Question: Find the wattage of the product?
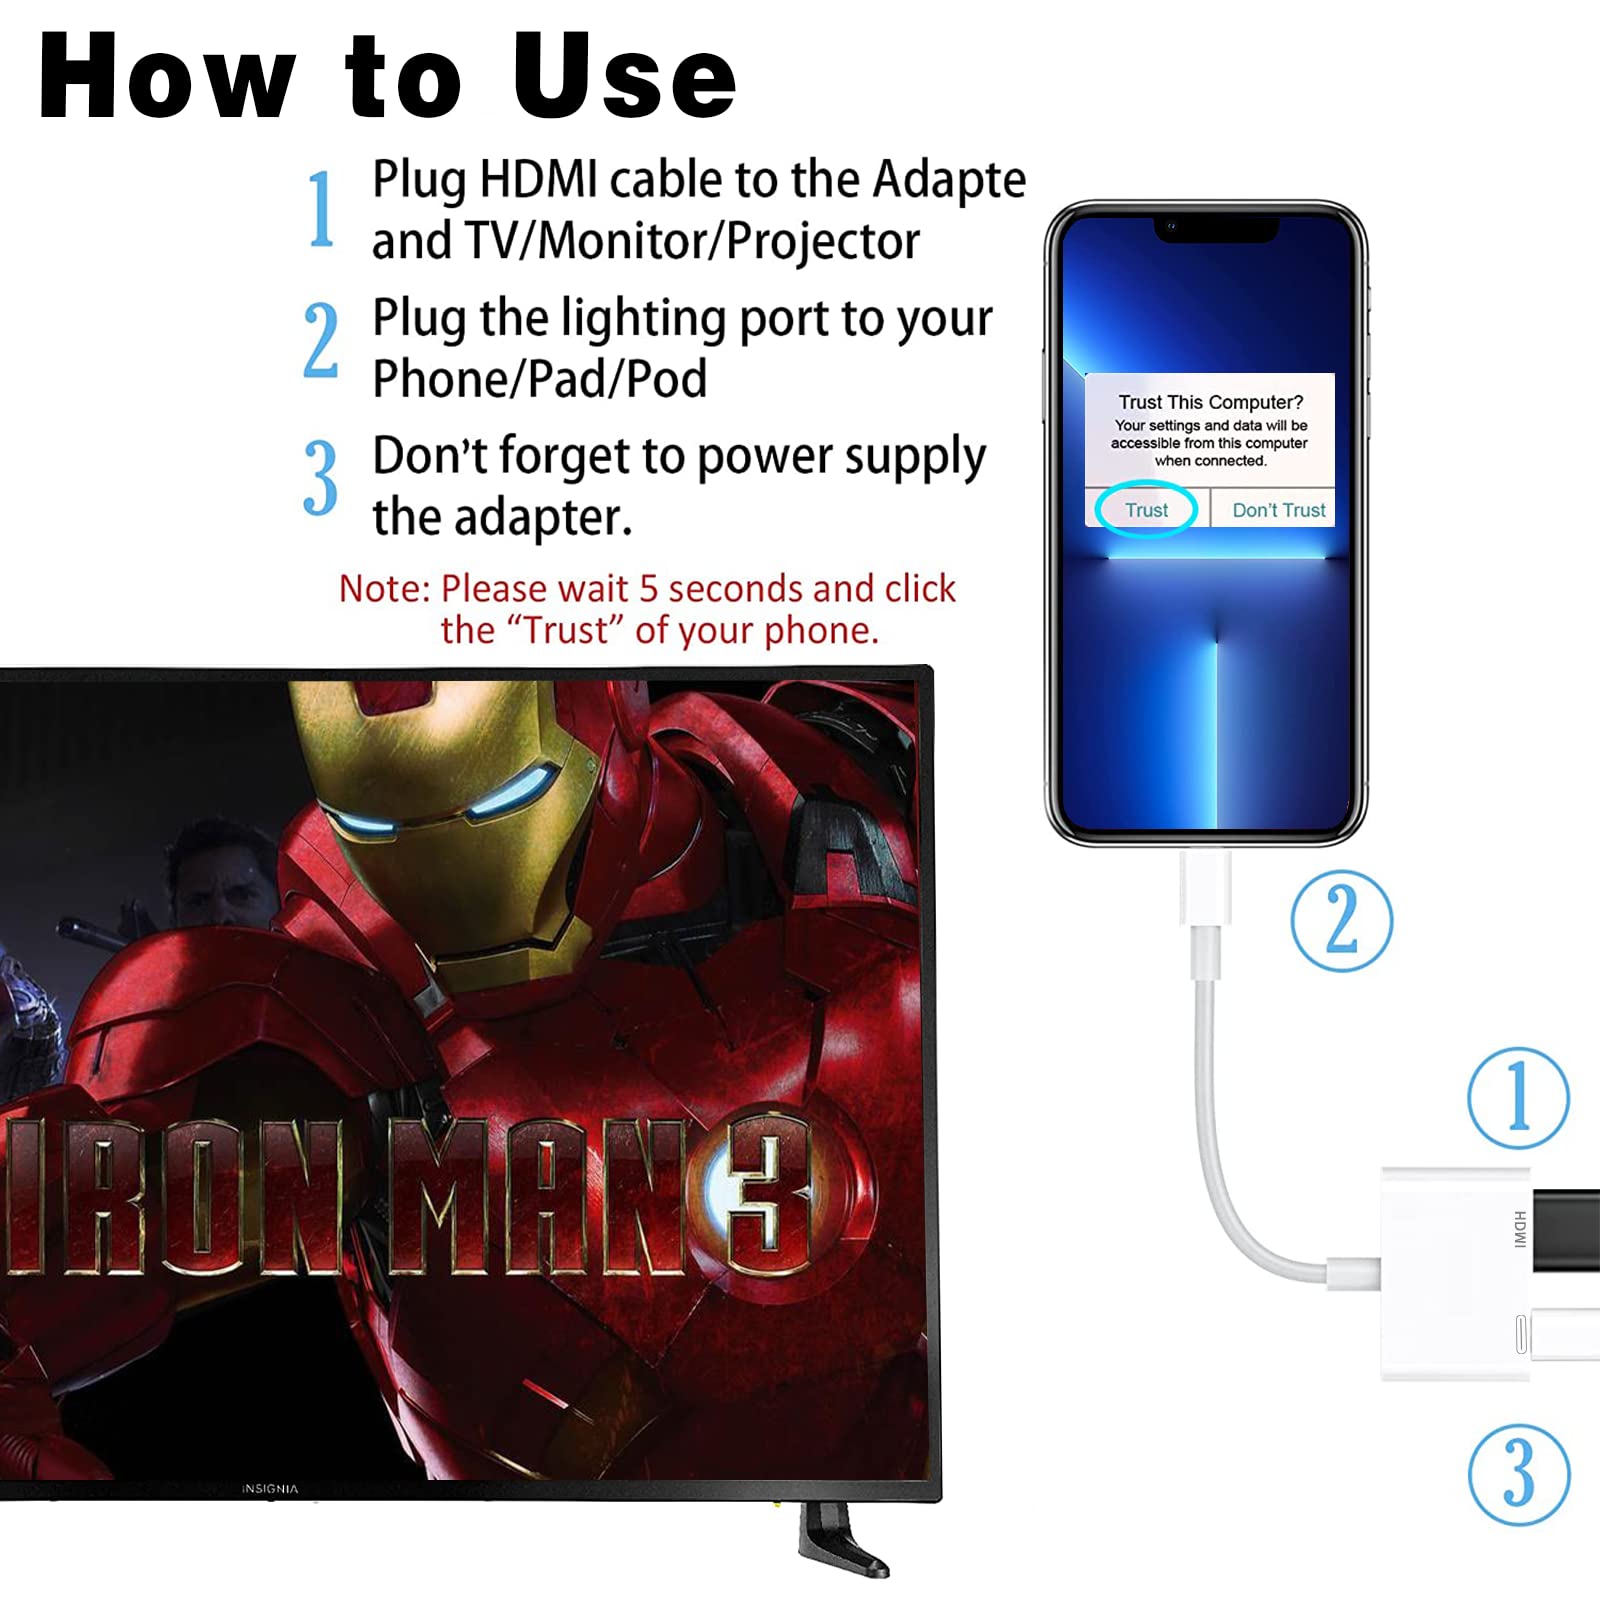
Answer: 5.0 watt